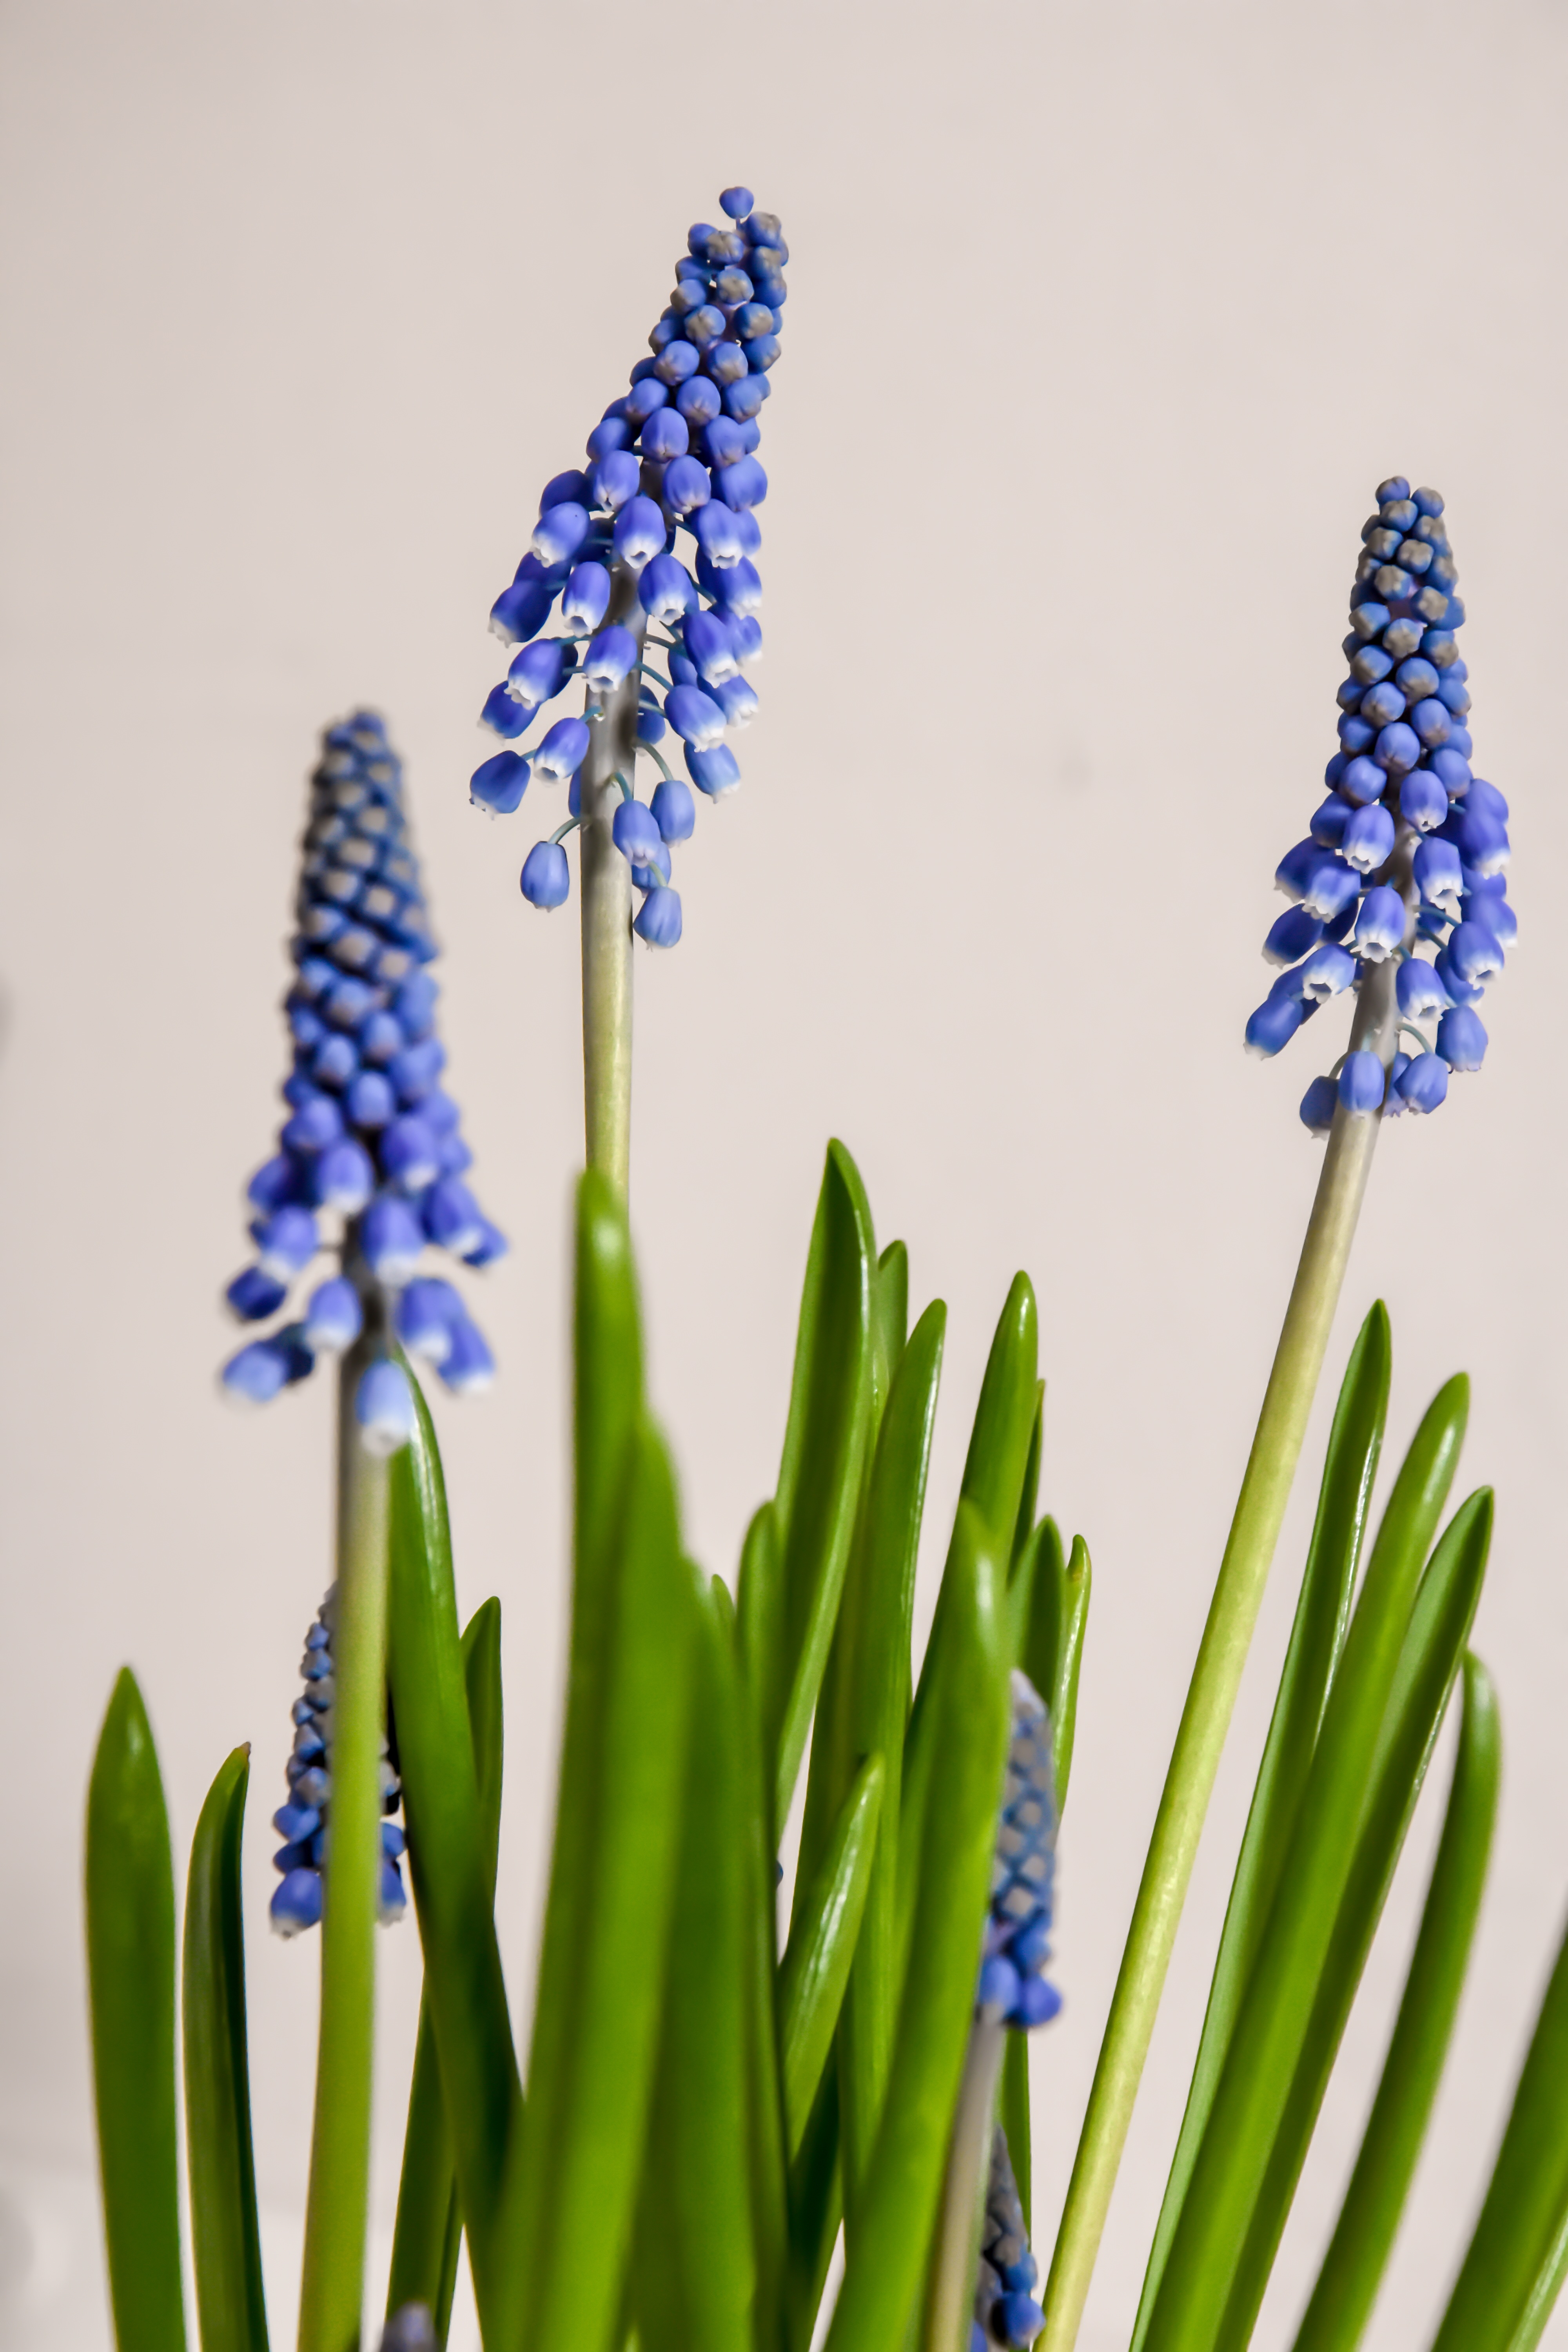
nature, blossom, plant, white, meadow, leaf, flower, bloom, summer, floral, daisy, decoration, spring, green, color, natural, fresh, botany, blue, colorful, garden, flora, season, flowers, bright, seasonal, springtime, easter, hyacinth, spring flowers, spring flower, flowering plant, plant stem, land plant